Battle of Pulo Aura

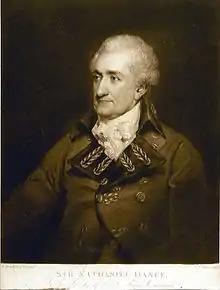
Dance in 1805 after being knighted

During the French Revolutionary and Napoleonic Wars, the economy of the United Kingdom relied heavily on its ability to trade with the British Empire, especially Britain's valuable colonies in India. British trade with Asia was primarily conducted by the East India Company (EIC) using large, well-armed merchant ships known as East Indiamen. These ships were between 500 and 1200 nominal tons burthen (bm) and could carry up to 36 guns to defend against pirates, privateers, and smaller warships. However, they were not designed to fight large warships like frigates or ships of the line, as their guns were often of inferior design and their crews less trained.